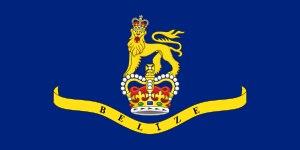
Le drapeau du Belize est utilisé depuis le 21 septembre 1981 à l'occasion de l'indépendance.